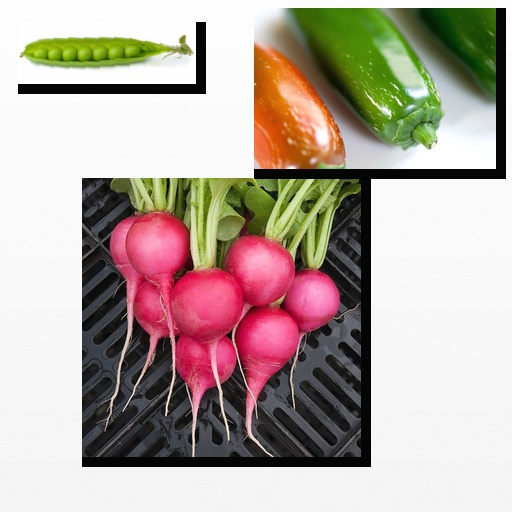
Food items: jalapeno, peas, radish